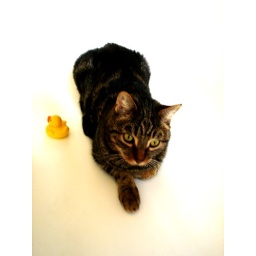
Omar in the bath tube with his duck